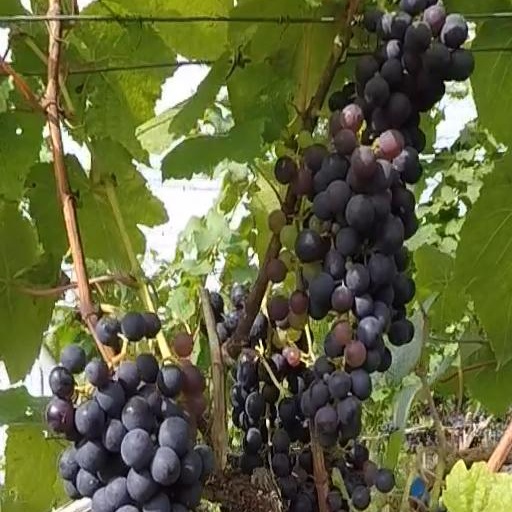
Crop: grape